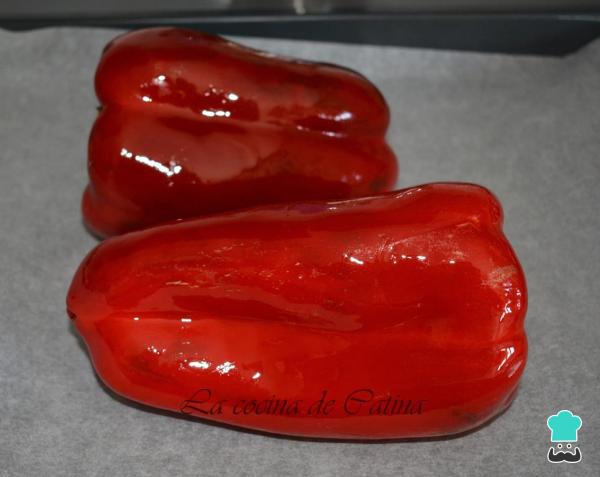
Lo primero que hay que hacer para elaborar esta sobrasada vegana de almendras es asar los pimientos en el horno, y cuando estén fríos los pelamos y les quitamos las semillas.